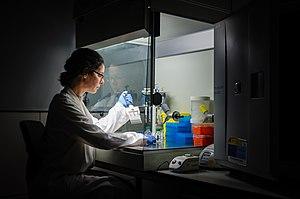
Travailler tous les jours jusqu'à tard est presque une routine courante pour un chercheur qui croit vraiment au progrès scientifique. Dans cette photo, PhD Mileidys Perez travaillant à l'Institut de recherche de Vall d'Hebron (VHIR), Barcelone, Espagne.
Un chercheur ou une chercheuse désigne une personne dont le métier consiste à faire de la recherche scientifique. Il est difficile de bien cerner le métier de chercheur tant les domaines de recherche sont diversifiés et impliquent d'importantes différences dans la pratique de ce travail